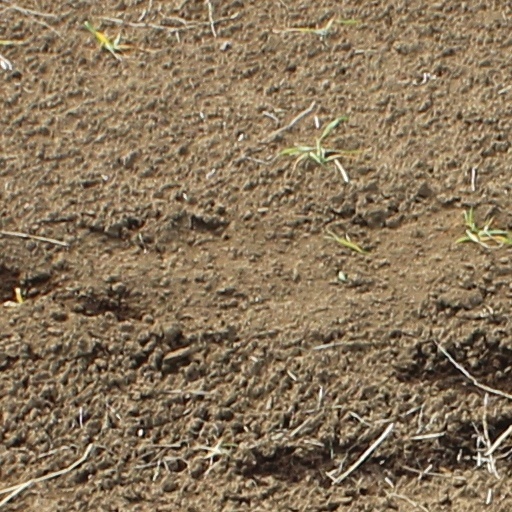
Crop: wheat